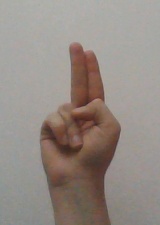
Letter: taa